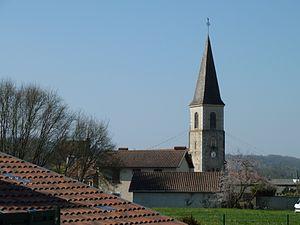
Église de Bérenx
Bérenx est une commune française, située dans le département des Pyrénées-Atlantiques en région Nouvelle-Aquitaine.